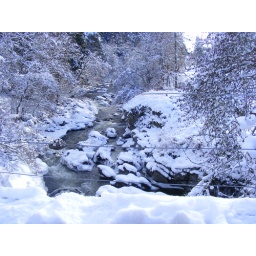
river with snow on rock near Kingussie